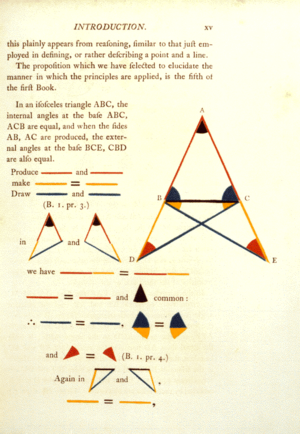
L'expression Pont aux ânes est une métaphore servant à fustiger un « quia » c'est-à-dire un refus imbécile de se rendre à l'évidence. Elle qualifie un raisonnement, une proposition ou un ensemble de propositions qui, quoique parfaitement explicités, restent incompris de certaines personnes.